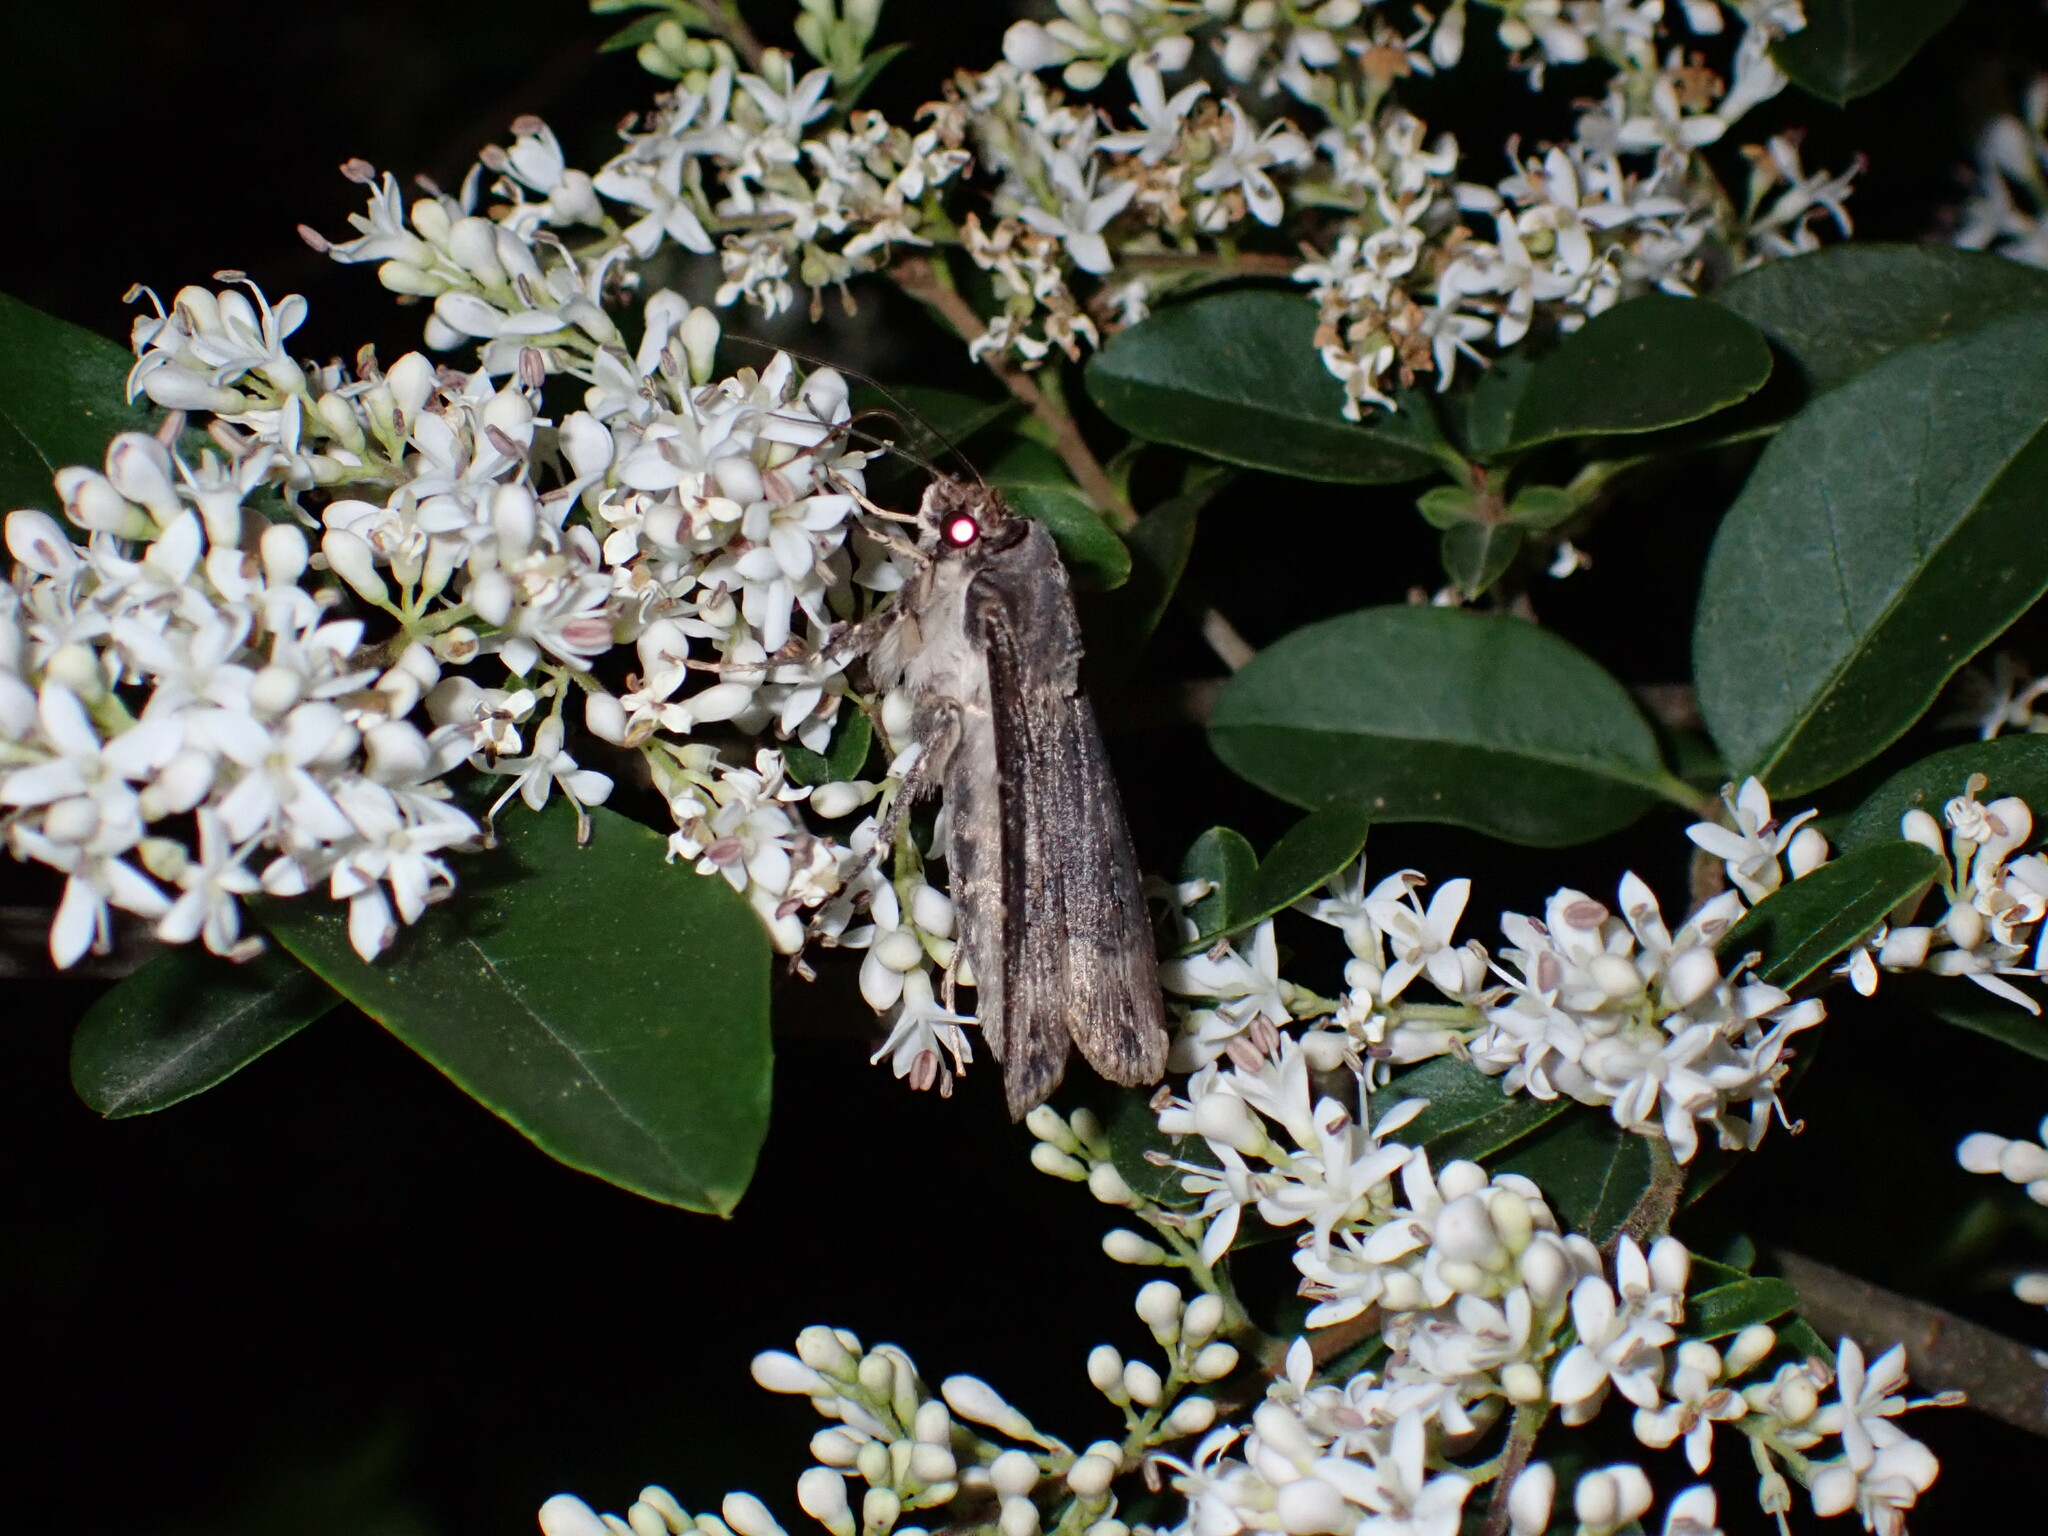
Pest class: cutworms